He Shuming

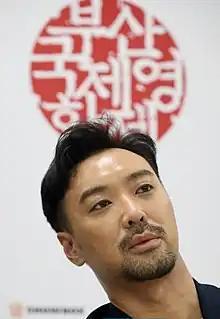
He Shuming at the 27th Busan International Film Festival

He Shuming (Chinese: 何书铭; born 31 December 1985) is a Singaporean film director and screenwriter. He is known for his feature film "Ajoomma" (2022).